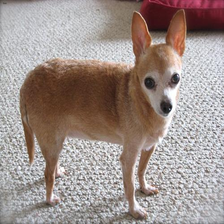
Species: dog
Breed: chihuahua